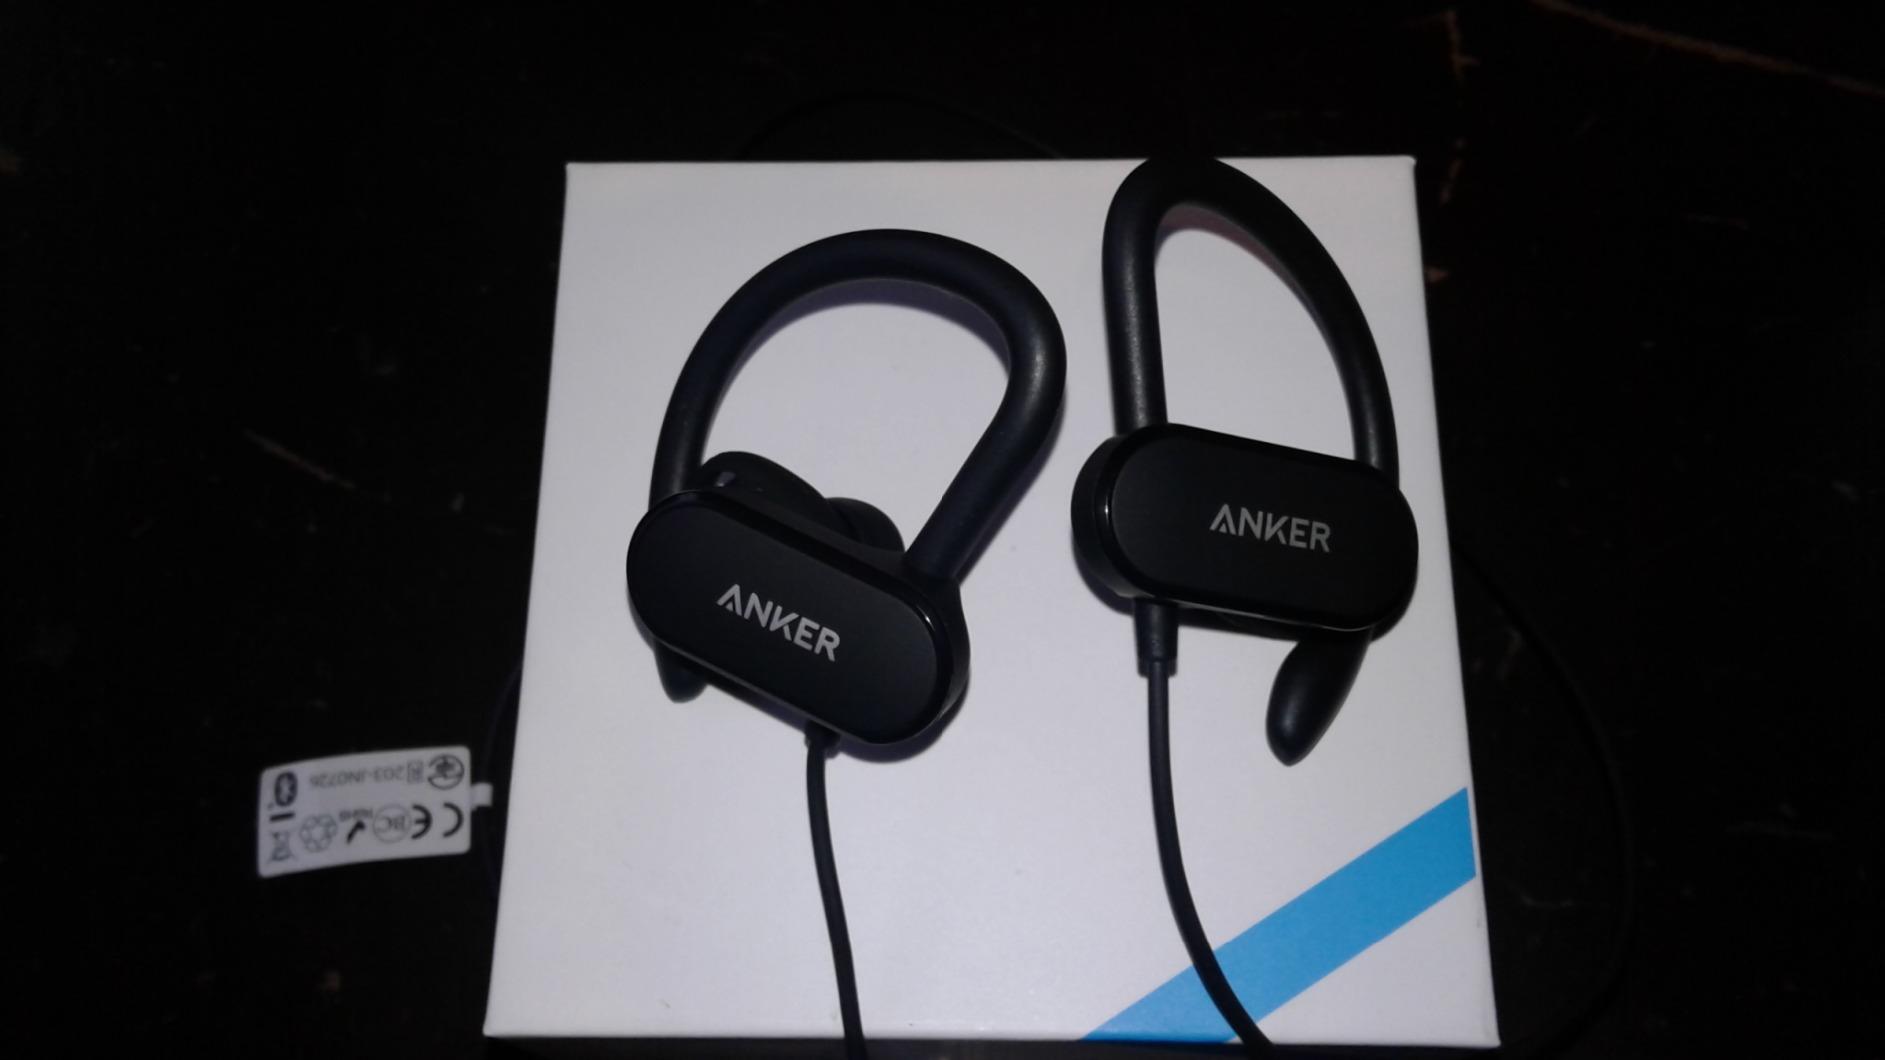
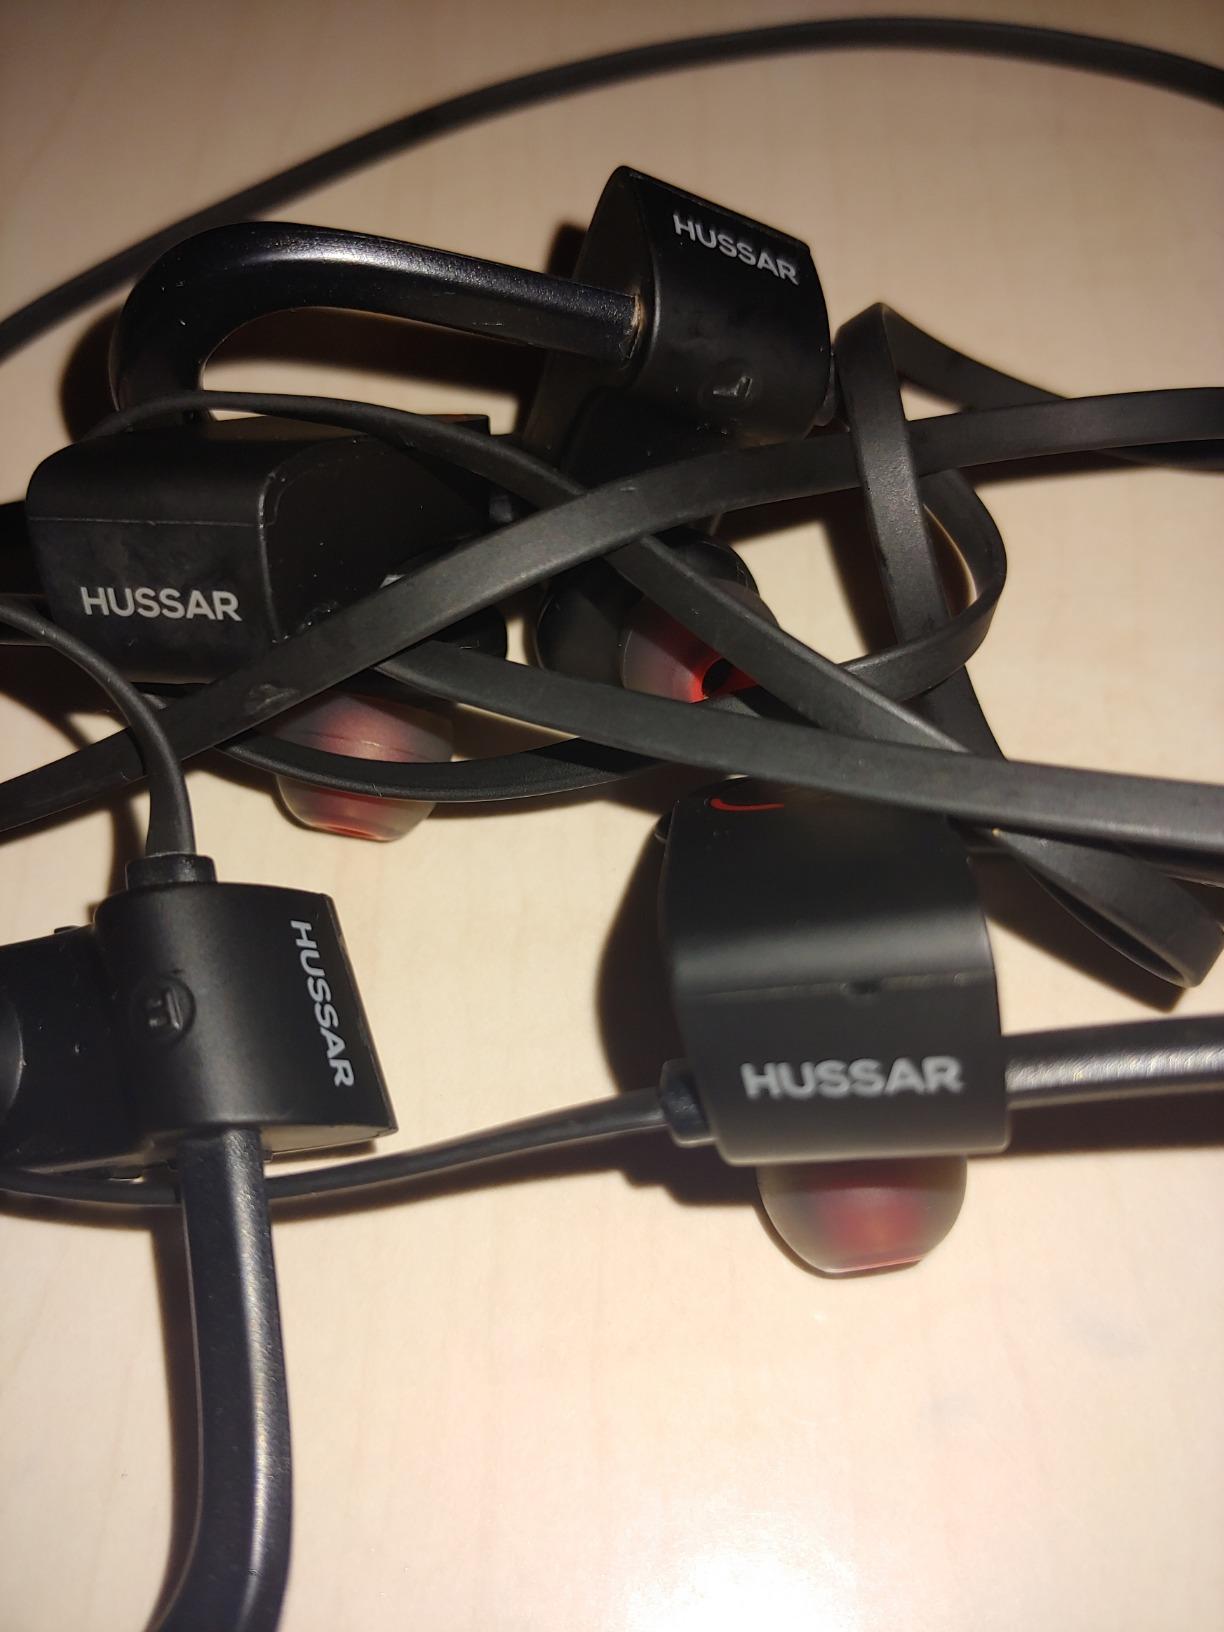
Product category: headphones
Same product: no